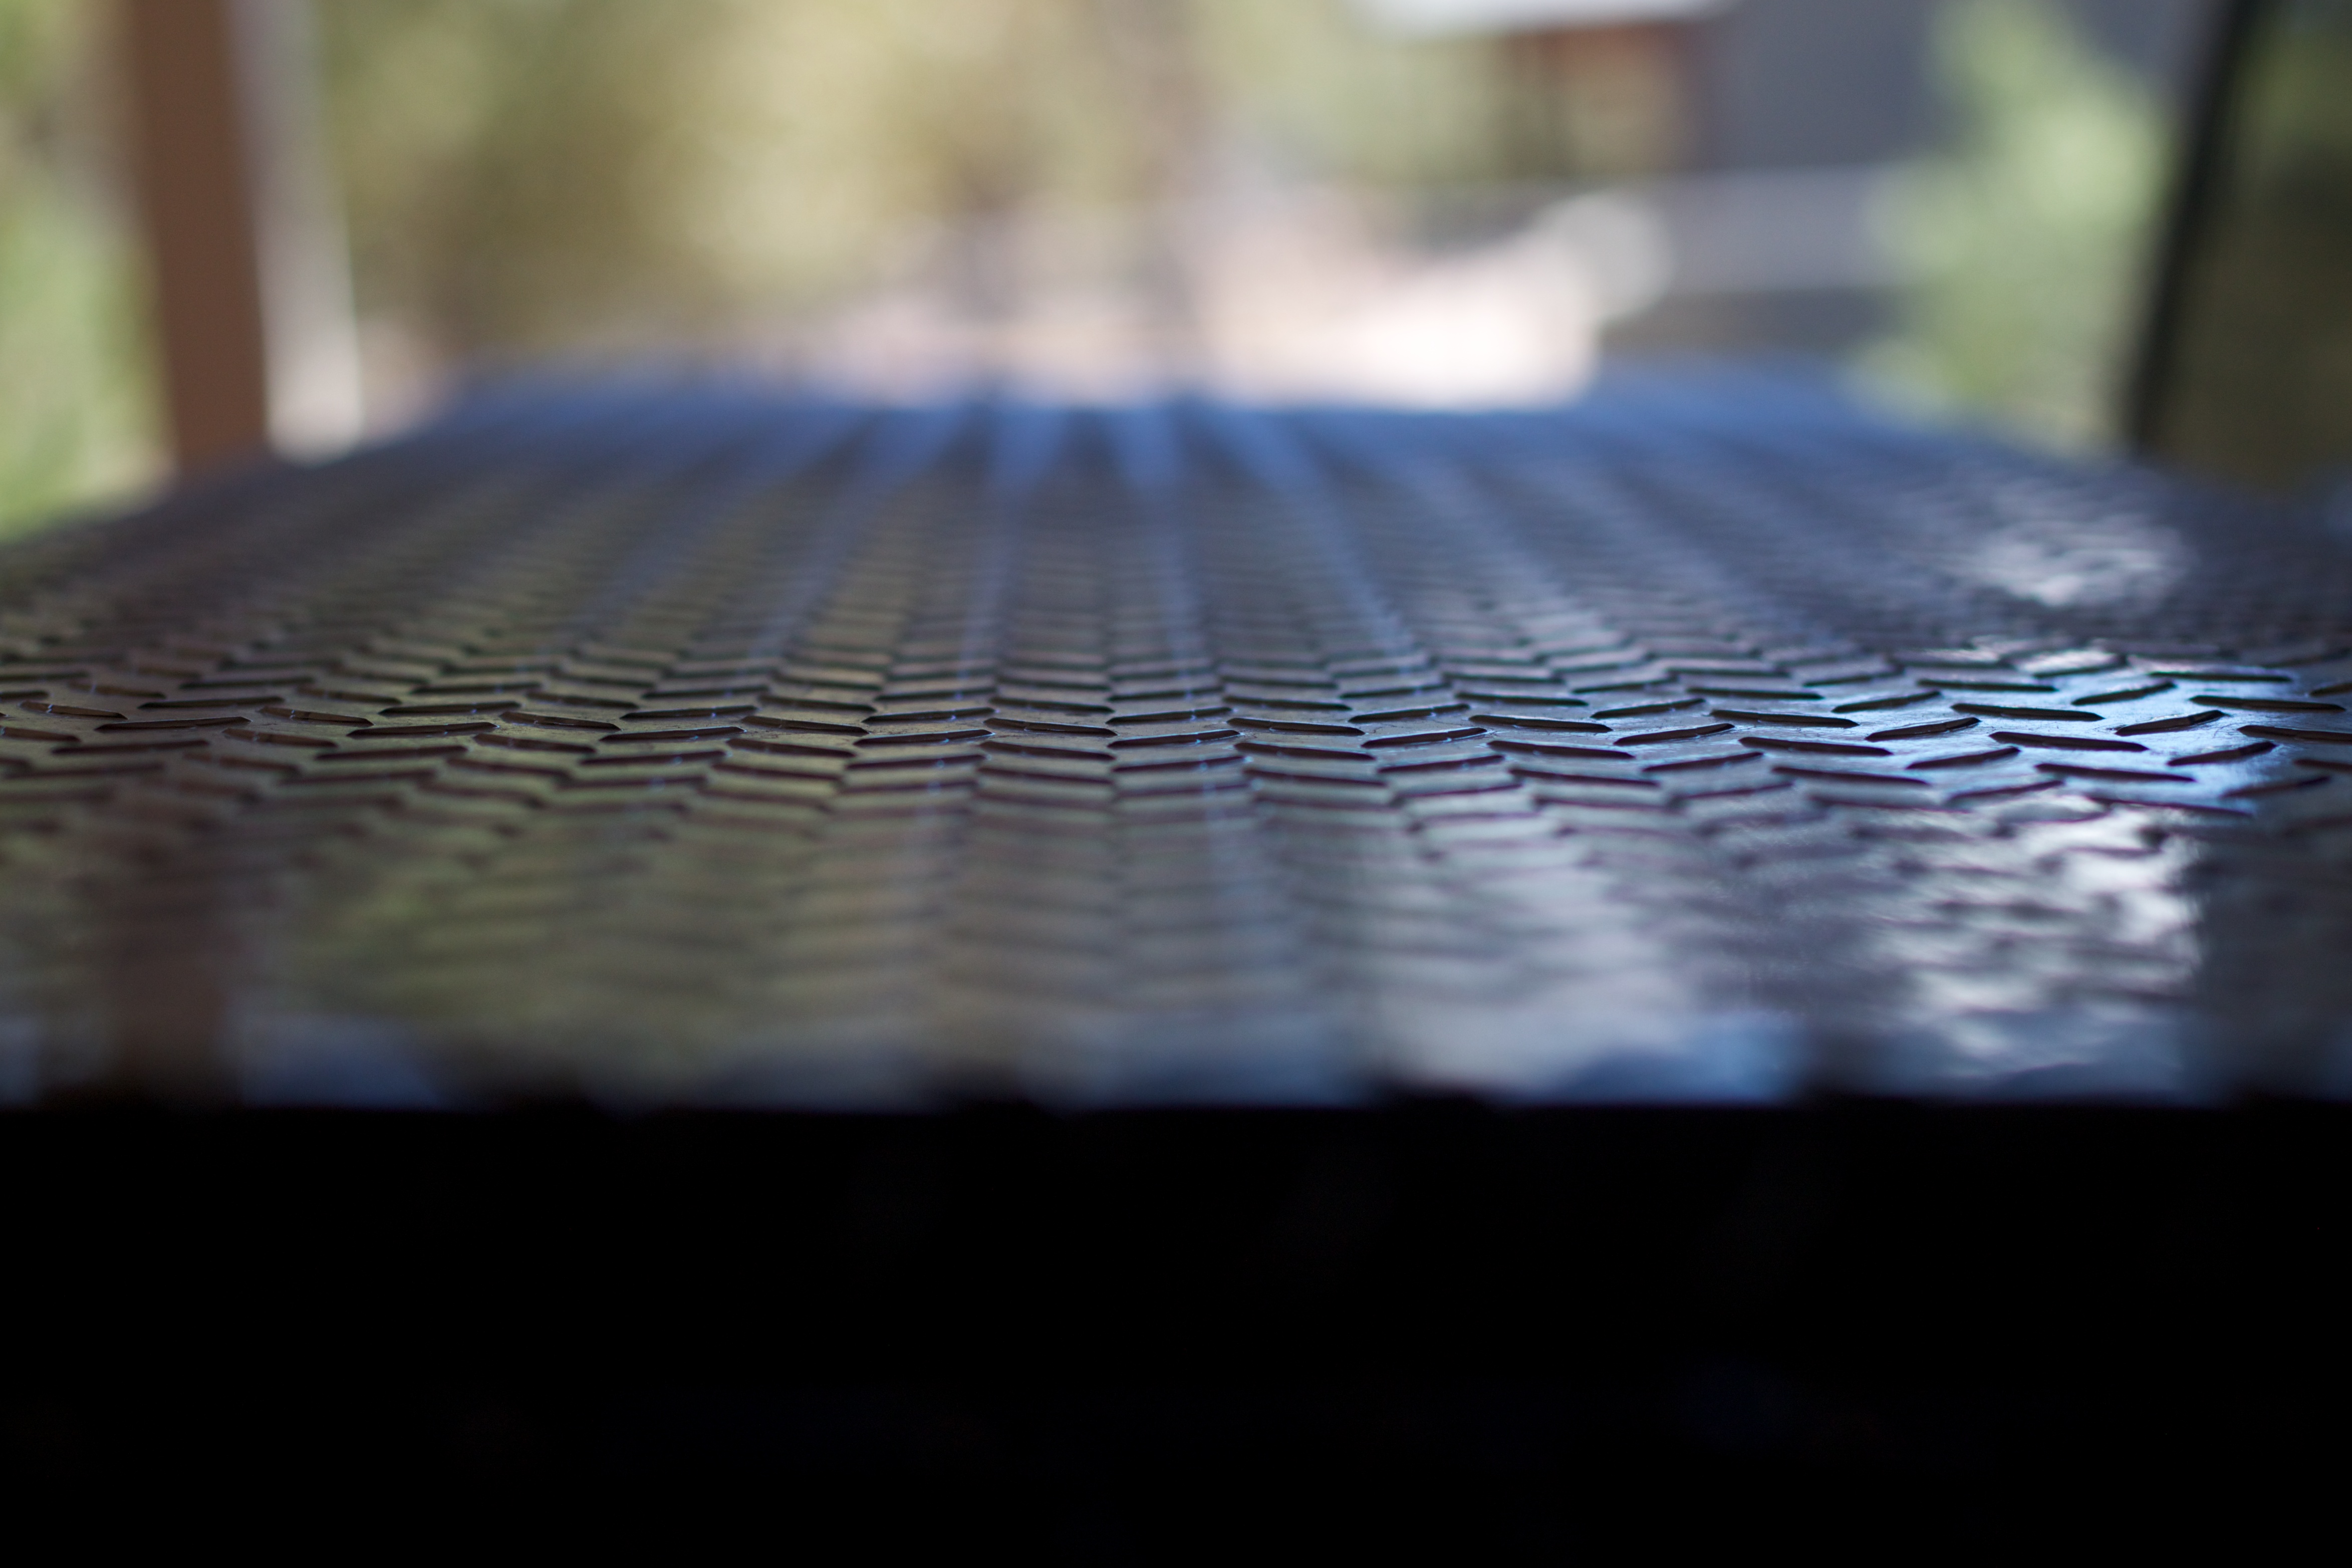
wing, material, art, dof, dailyshoot